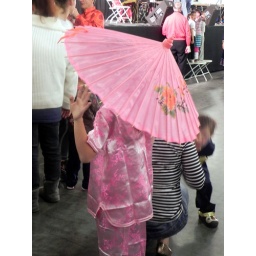
girl in pink